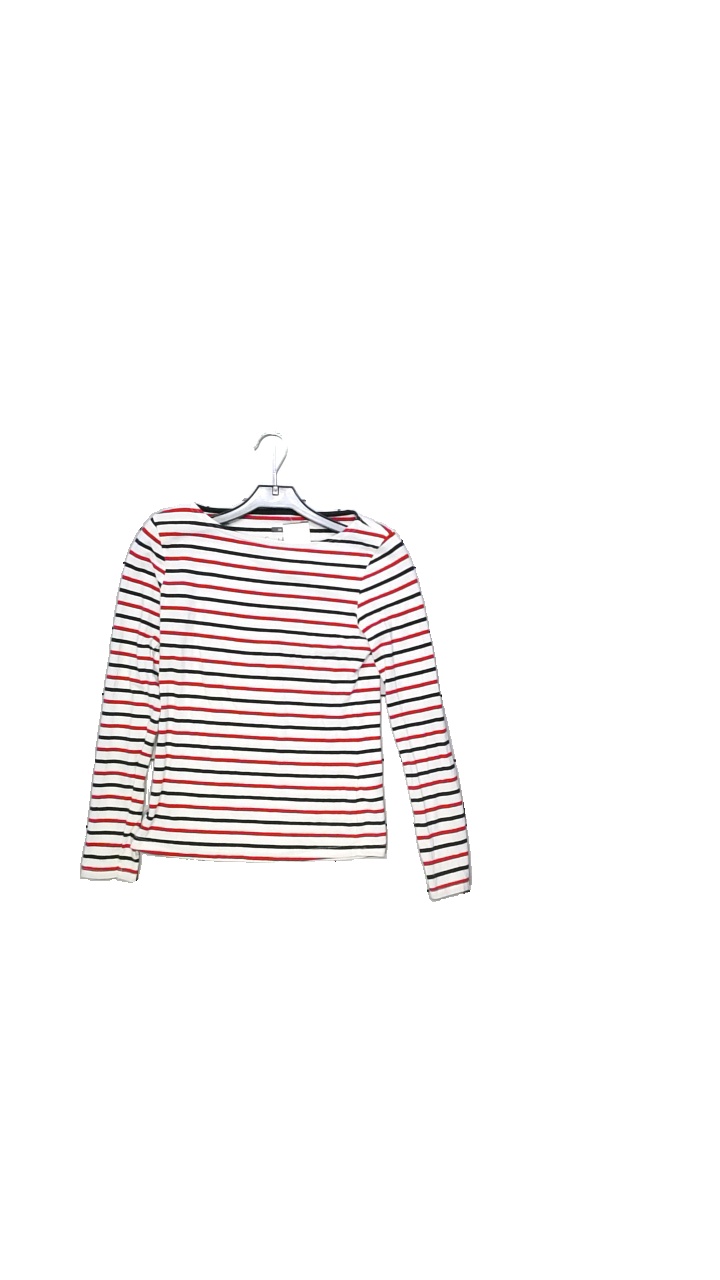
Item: T-shirt (Ladies)
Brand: Race Marine
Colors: White, Red, Black
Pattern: Striped
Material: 95% cotton, 5% elastane
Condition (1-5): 3
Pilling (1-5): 3
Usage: Reuse
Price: <50